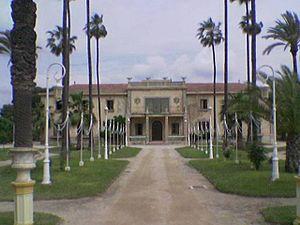
Jacarilla, en castillan et officiellement, est une commune d'Espagne de la province d'Alicante dans la Communauté valencienne. Elle est située dans la comarque de la Vega Baja del Segura et dans la zone à prédominance linguistique castillane.